URL: Usapang Real Love

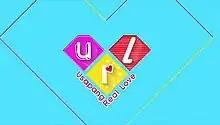
Title card

URL: Real Love is a 2016 Philippine television drama romantic comedy anthology series broadcast by GMA Network. It premiered on September 25, 2016. The series concluded on December 18, 2016 with a total of 14 episodes.